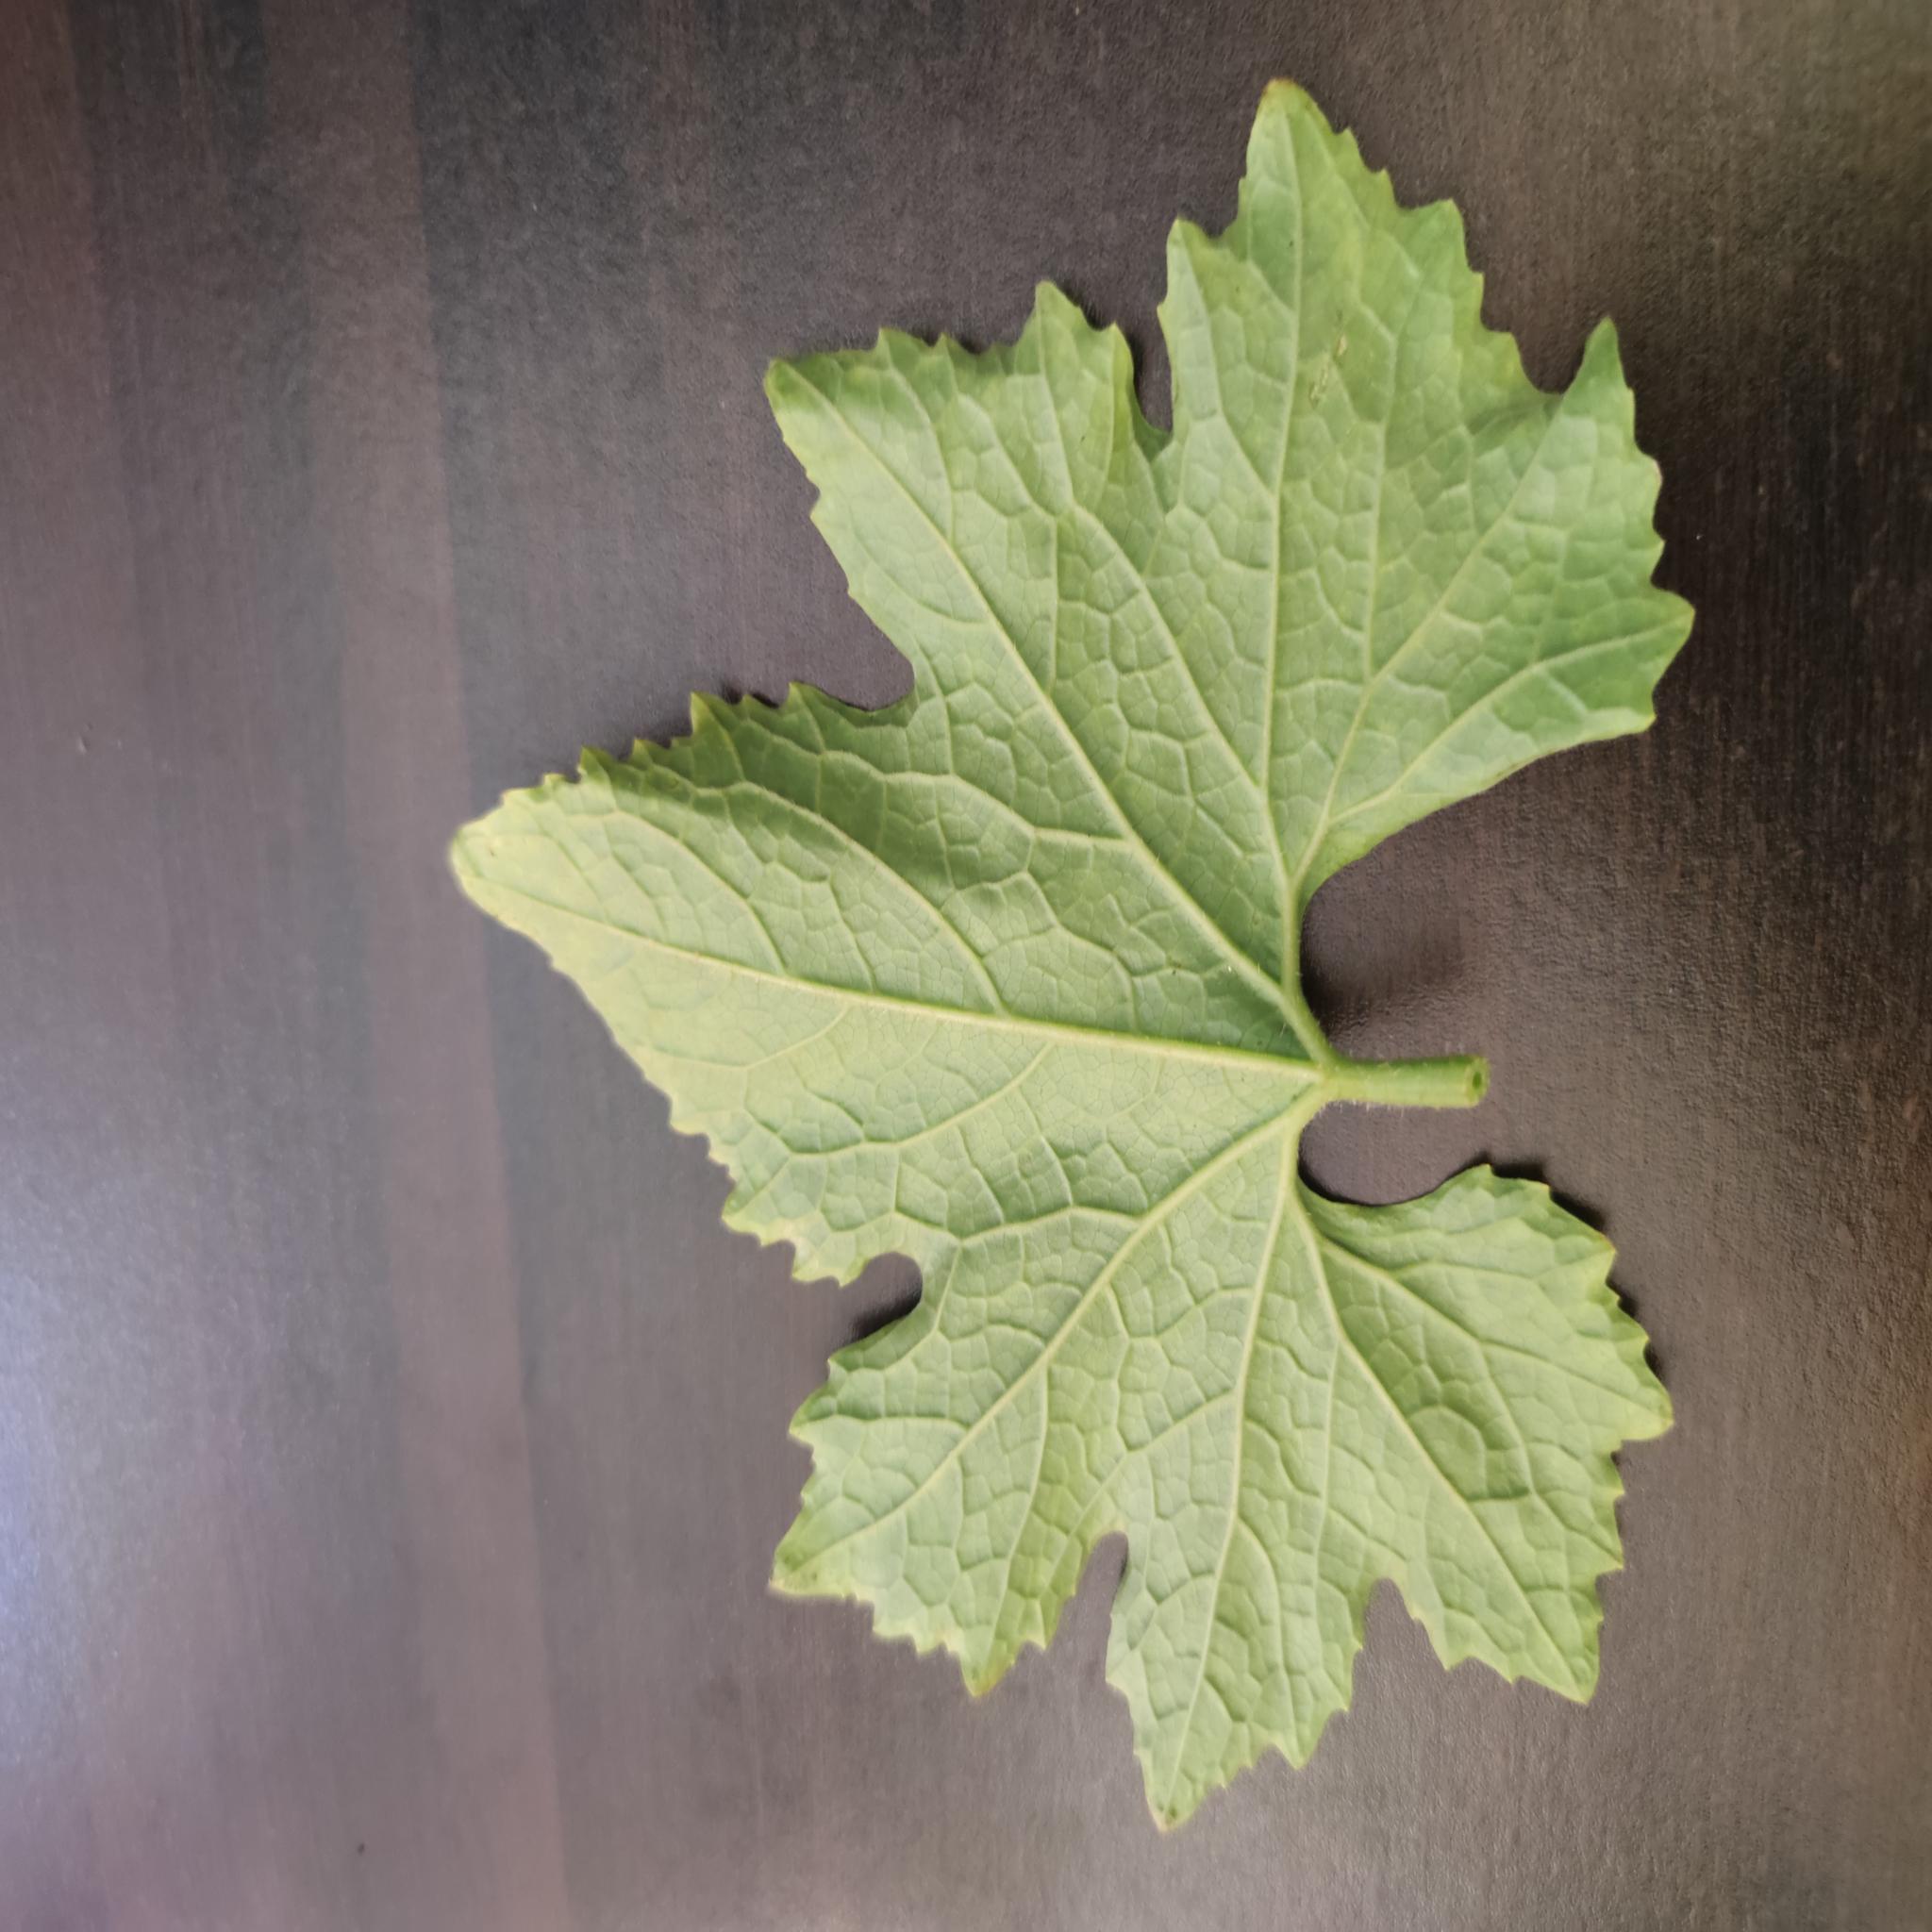
Label: Healthy